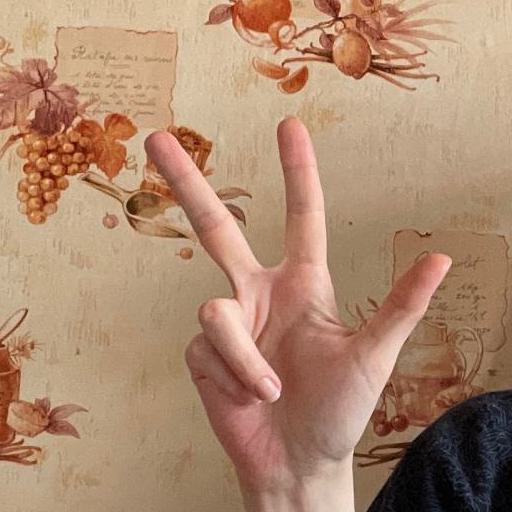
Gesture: three2